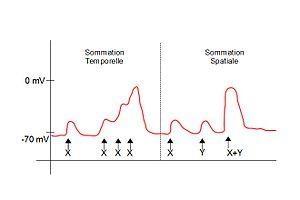
Graphique décrivant la différence entre sommation spatiale et temporelle des potentiels gradués
Un potentiel postsynaptique, encore appelé potentiel gradué ou potentiel électro-tonique, est le signal unitaire produit en aval d'une synapse. Il s'agit d'un changement transitoire et local de la différence de potentiel électrochimique établie de part et d'autre de la membrane.